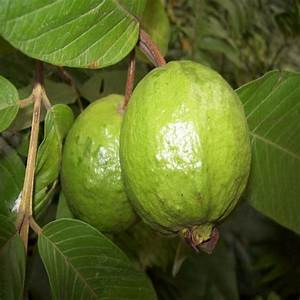
Label: others